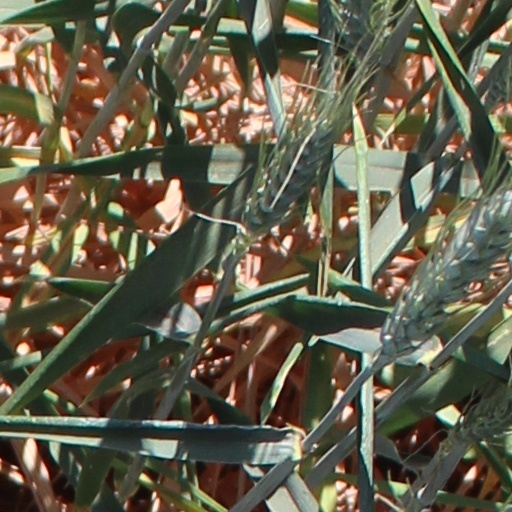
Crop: wheat